Quintus Cervidius Scaevola

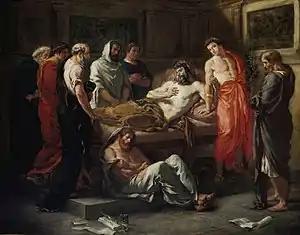
" Last Words of the Emperor Marcus Aurelius" (Eugène Delacroix); the emperor is depicted surrounded by his advisors.

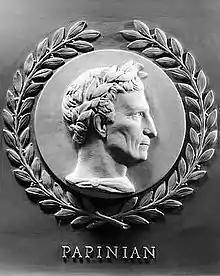
"Bas-relief" of Papinian (AD 142–212), one of Scaevola's students.

Quintus Cervidius Scaevola (fl. ) was a Roman jurist of the equestrian order. Both the "Historia Augusta" and the "Tabula Banasitana" attest that Scaevola was a member of Marcus Aurelius' ( AD 161–180) "consilium" or inner circle of advisors. Except that Papinian was his student, little more is known of Scaevola's life.